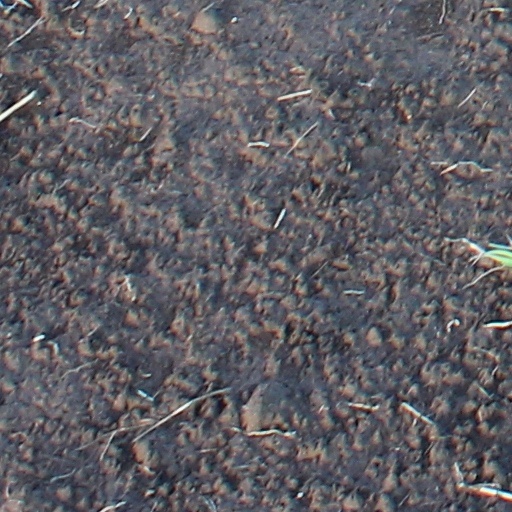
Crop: wheat